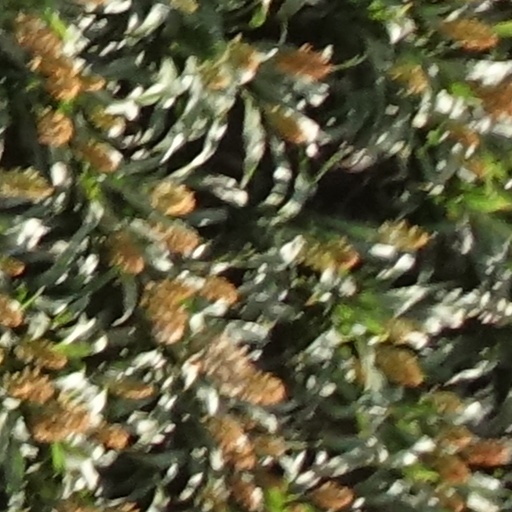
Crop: sorghum